List of battlecruisers of the Royal Navy

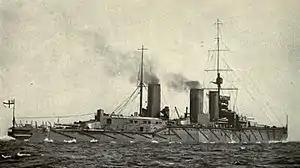
HMS "Queen Mary" underway

HMS "Queen Mary" was similar to the "Lion"-class battlecruisers, though she was slightly larger and given more powerful engines to achieve the same speed as the earlier ships. Her secondary guns were better protected and some of her belt armour was redistributed. She was the last battlecruiser completed before the beginning of the war, and she participated in the Battle of Heligoland Bight shortly after the war began. As part of the 1st Battlecruiser Squadron, she unsuccessfully attempted to intercept a German force that bombarded the North Sea coast of England in December 1914. She was refitting during the Battle of Dogger Bank in early 1915, but participated in the next major fleet action of the war, the Battle of Jutland in mid-1916. "Queen Mary" hit the German battlecruiser early in the battle and burnt out one of that ship's rear turrets. "Seydlitz" later knocked out one of "Queen Mary"s main guns. The German battlecruiser , in the meantime, had lost sight of her previous target in the haze and switched to "Queen Mary". Within 10 minutes, "Queen Mary" was hit twice, exploding shortly afterwards.